São José dos Campos

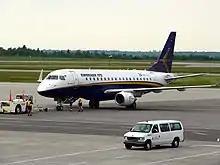
Embraer Aircraft: the third largest aircraft manufacturer in the world, the company is headquartered at São José dos Campos

In contrast to the rural town in 1950s, today São José is an important manufacturing center and holds a large array of industries. Over 1,251 industries are in the municipality and nearby 49,000 inhabitants work for industries. The three main industries are automotive, oil/petrochemical and aerospace. There are significant pharmaceutical, consumer durables, chemical, and telecommunication companies in the city.